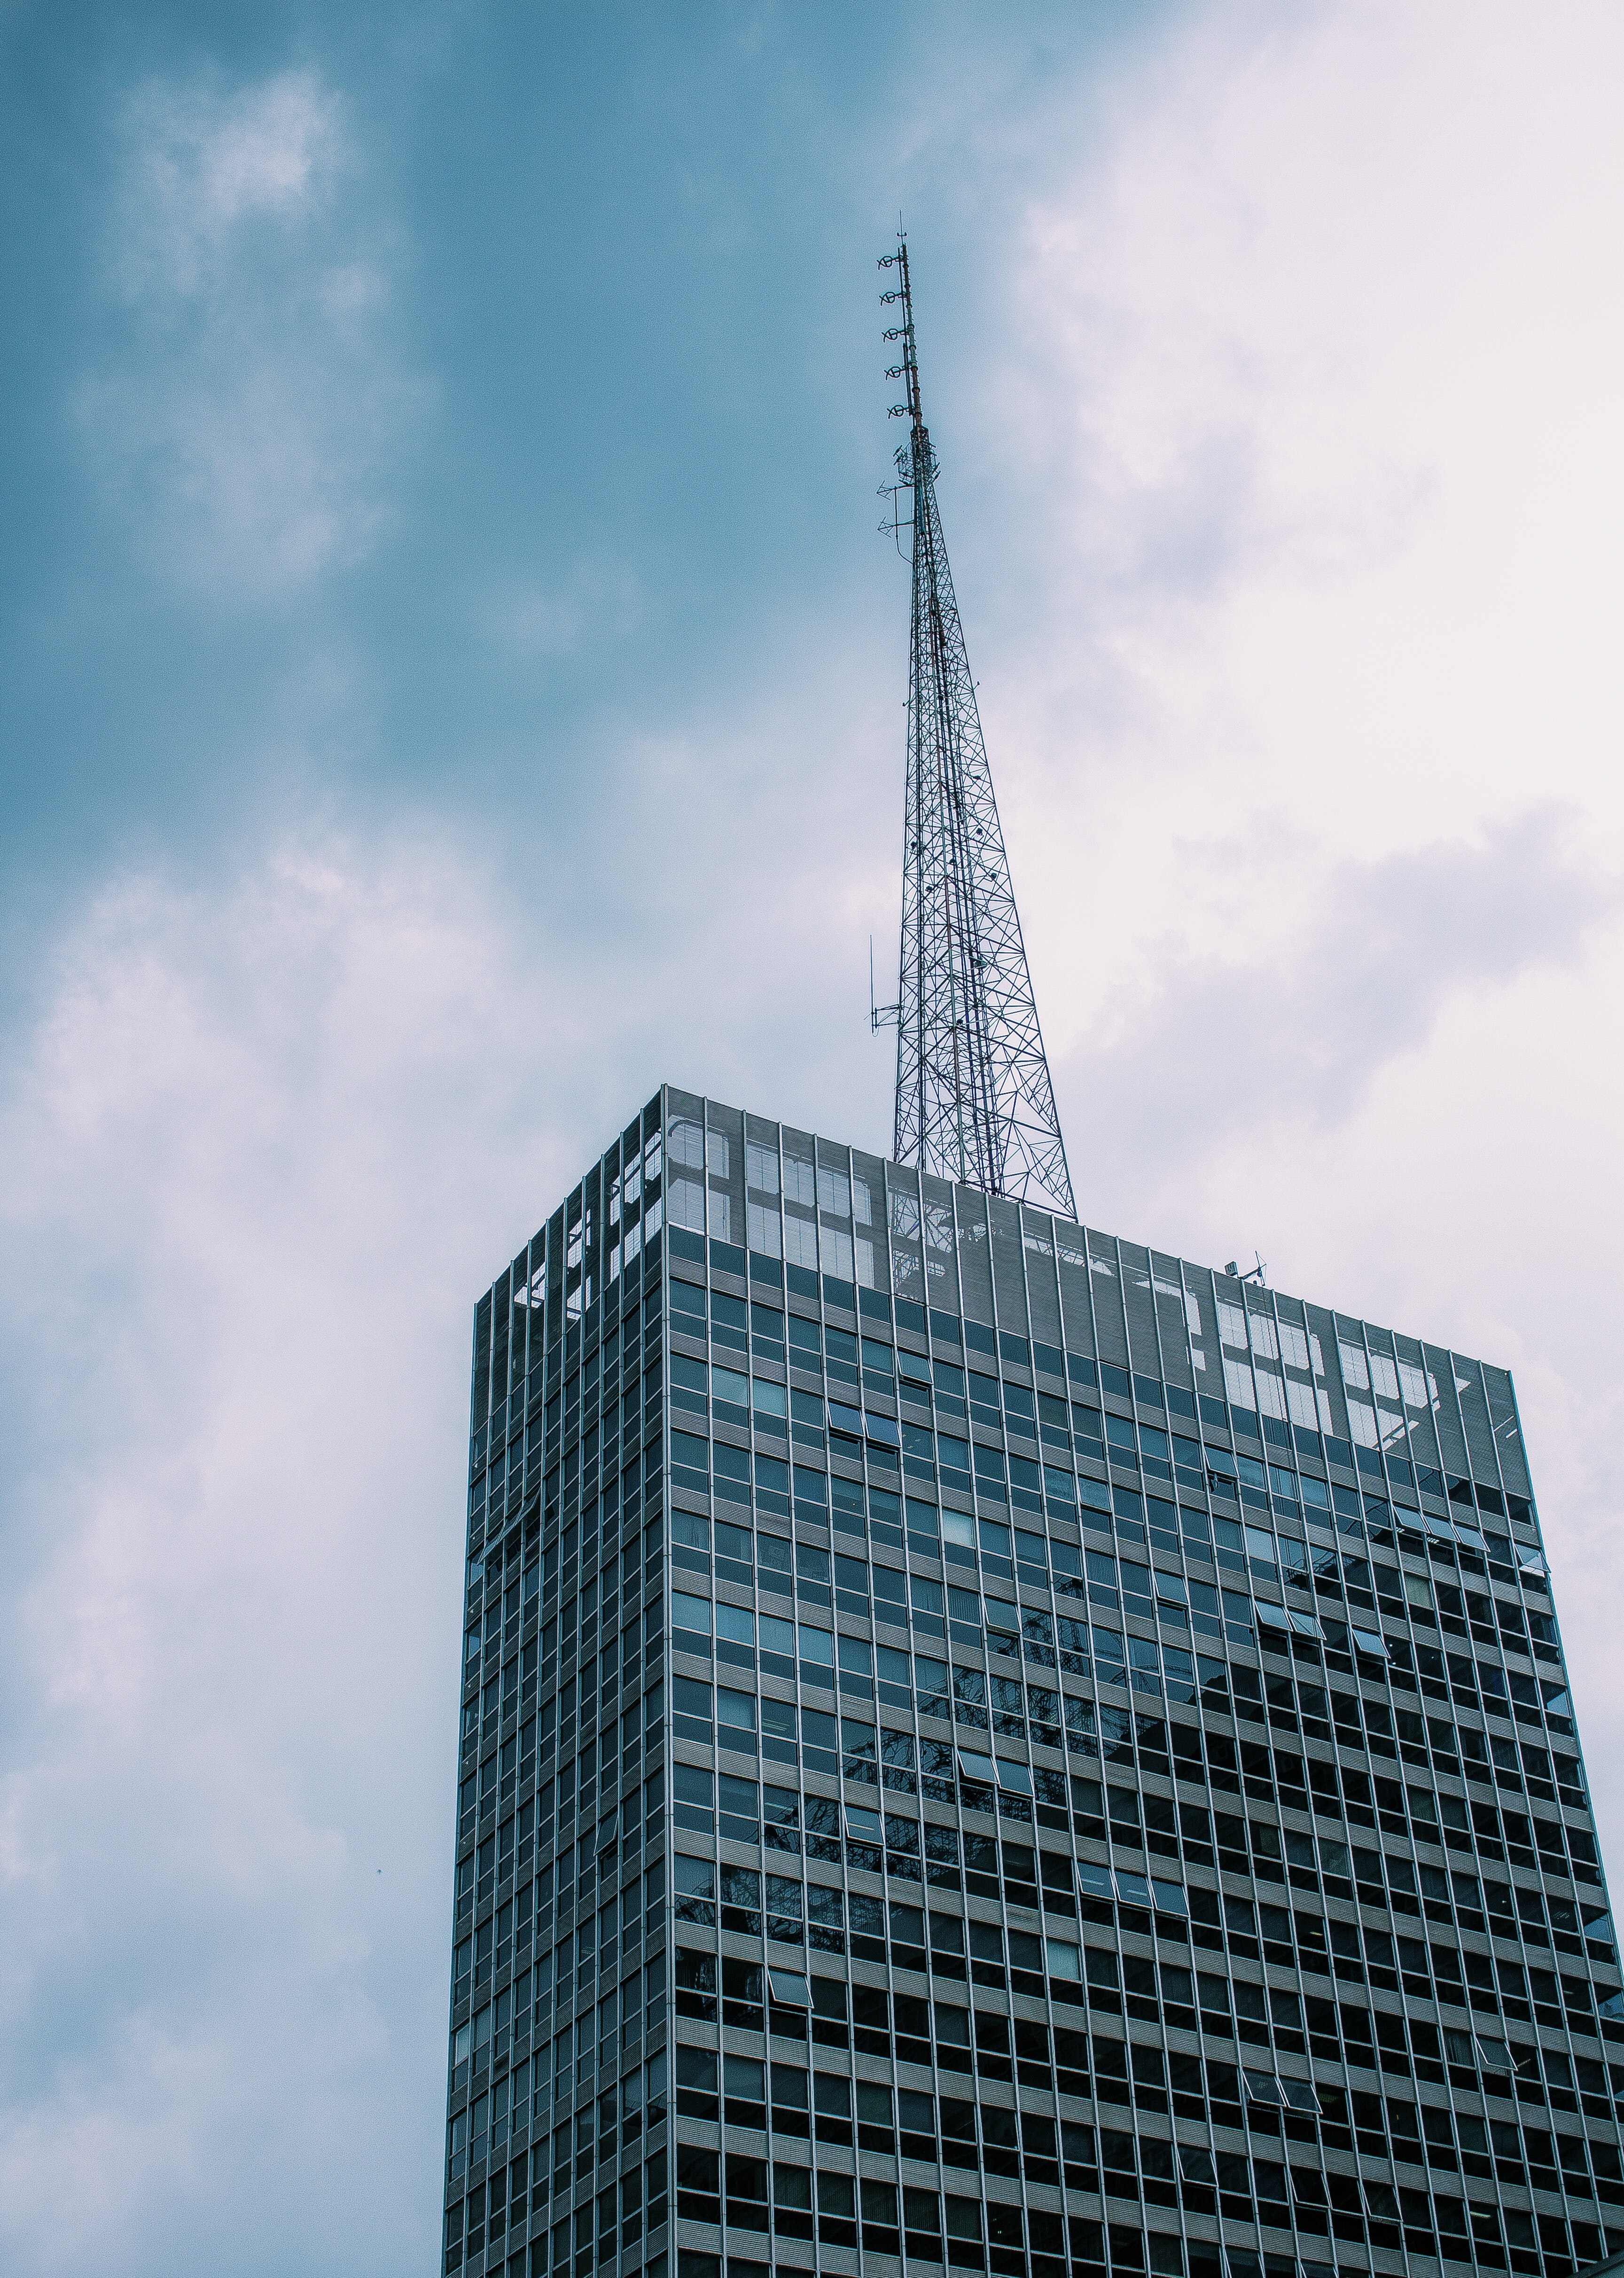
skyscraper, metropolitan area, blue, sky, daytime, architecture, urban area, landmark, tower block, tower, building, city, metropolis, condominium, human settlement, corporate headquarters, commercial building, line, real estate, cloud, headquarters, cityscape, downtown, facade, spire